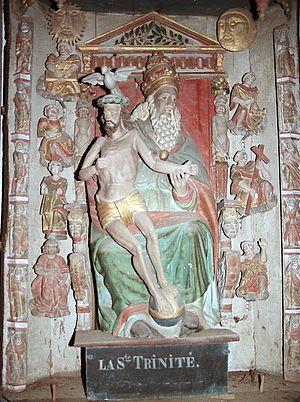
église la Feuillée, retable, denez goasguen.
L’église de La Feuillée porte la dédicace de saint Jean-Baptiste.